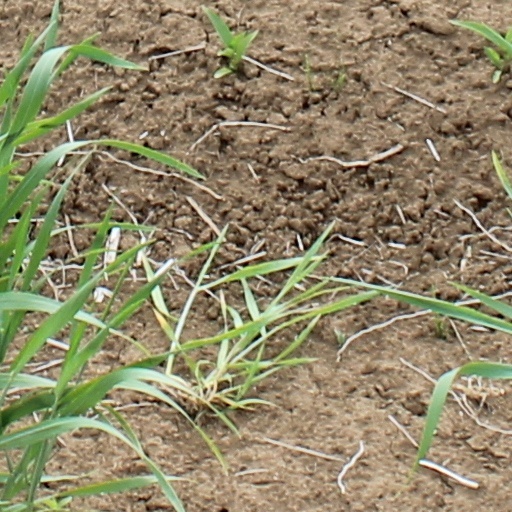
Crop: wheat